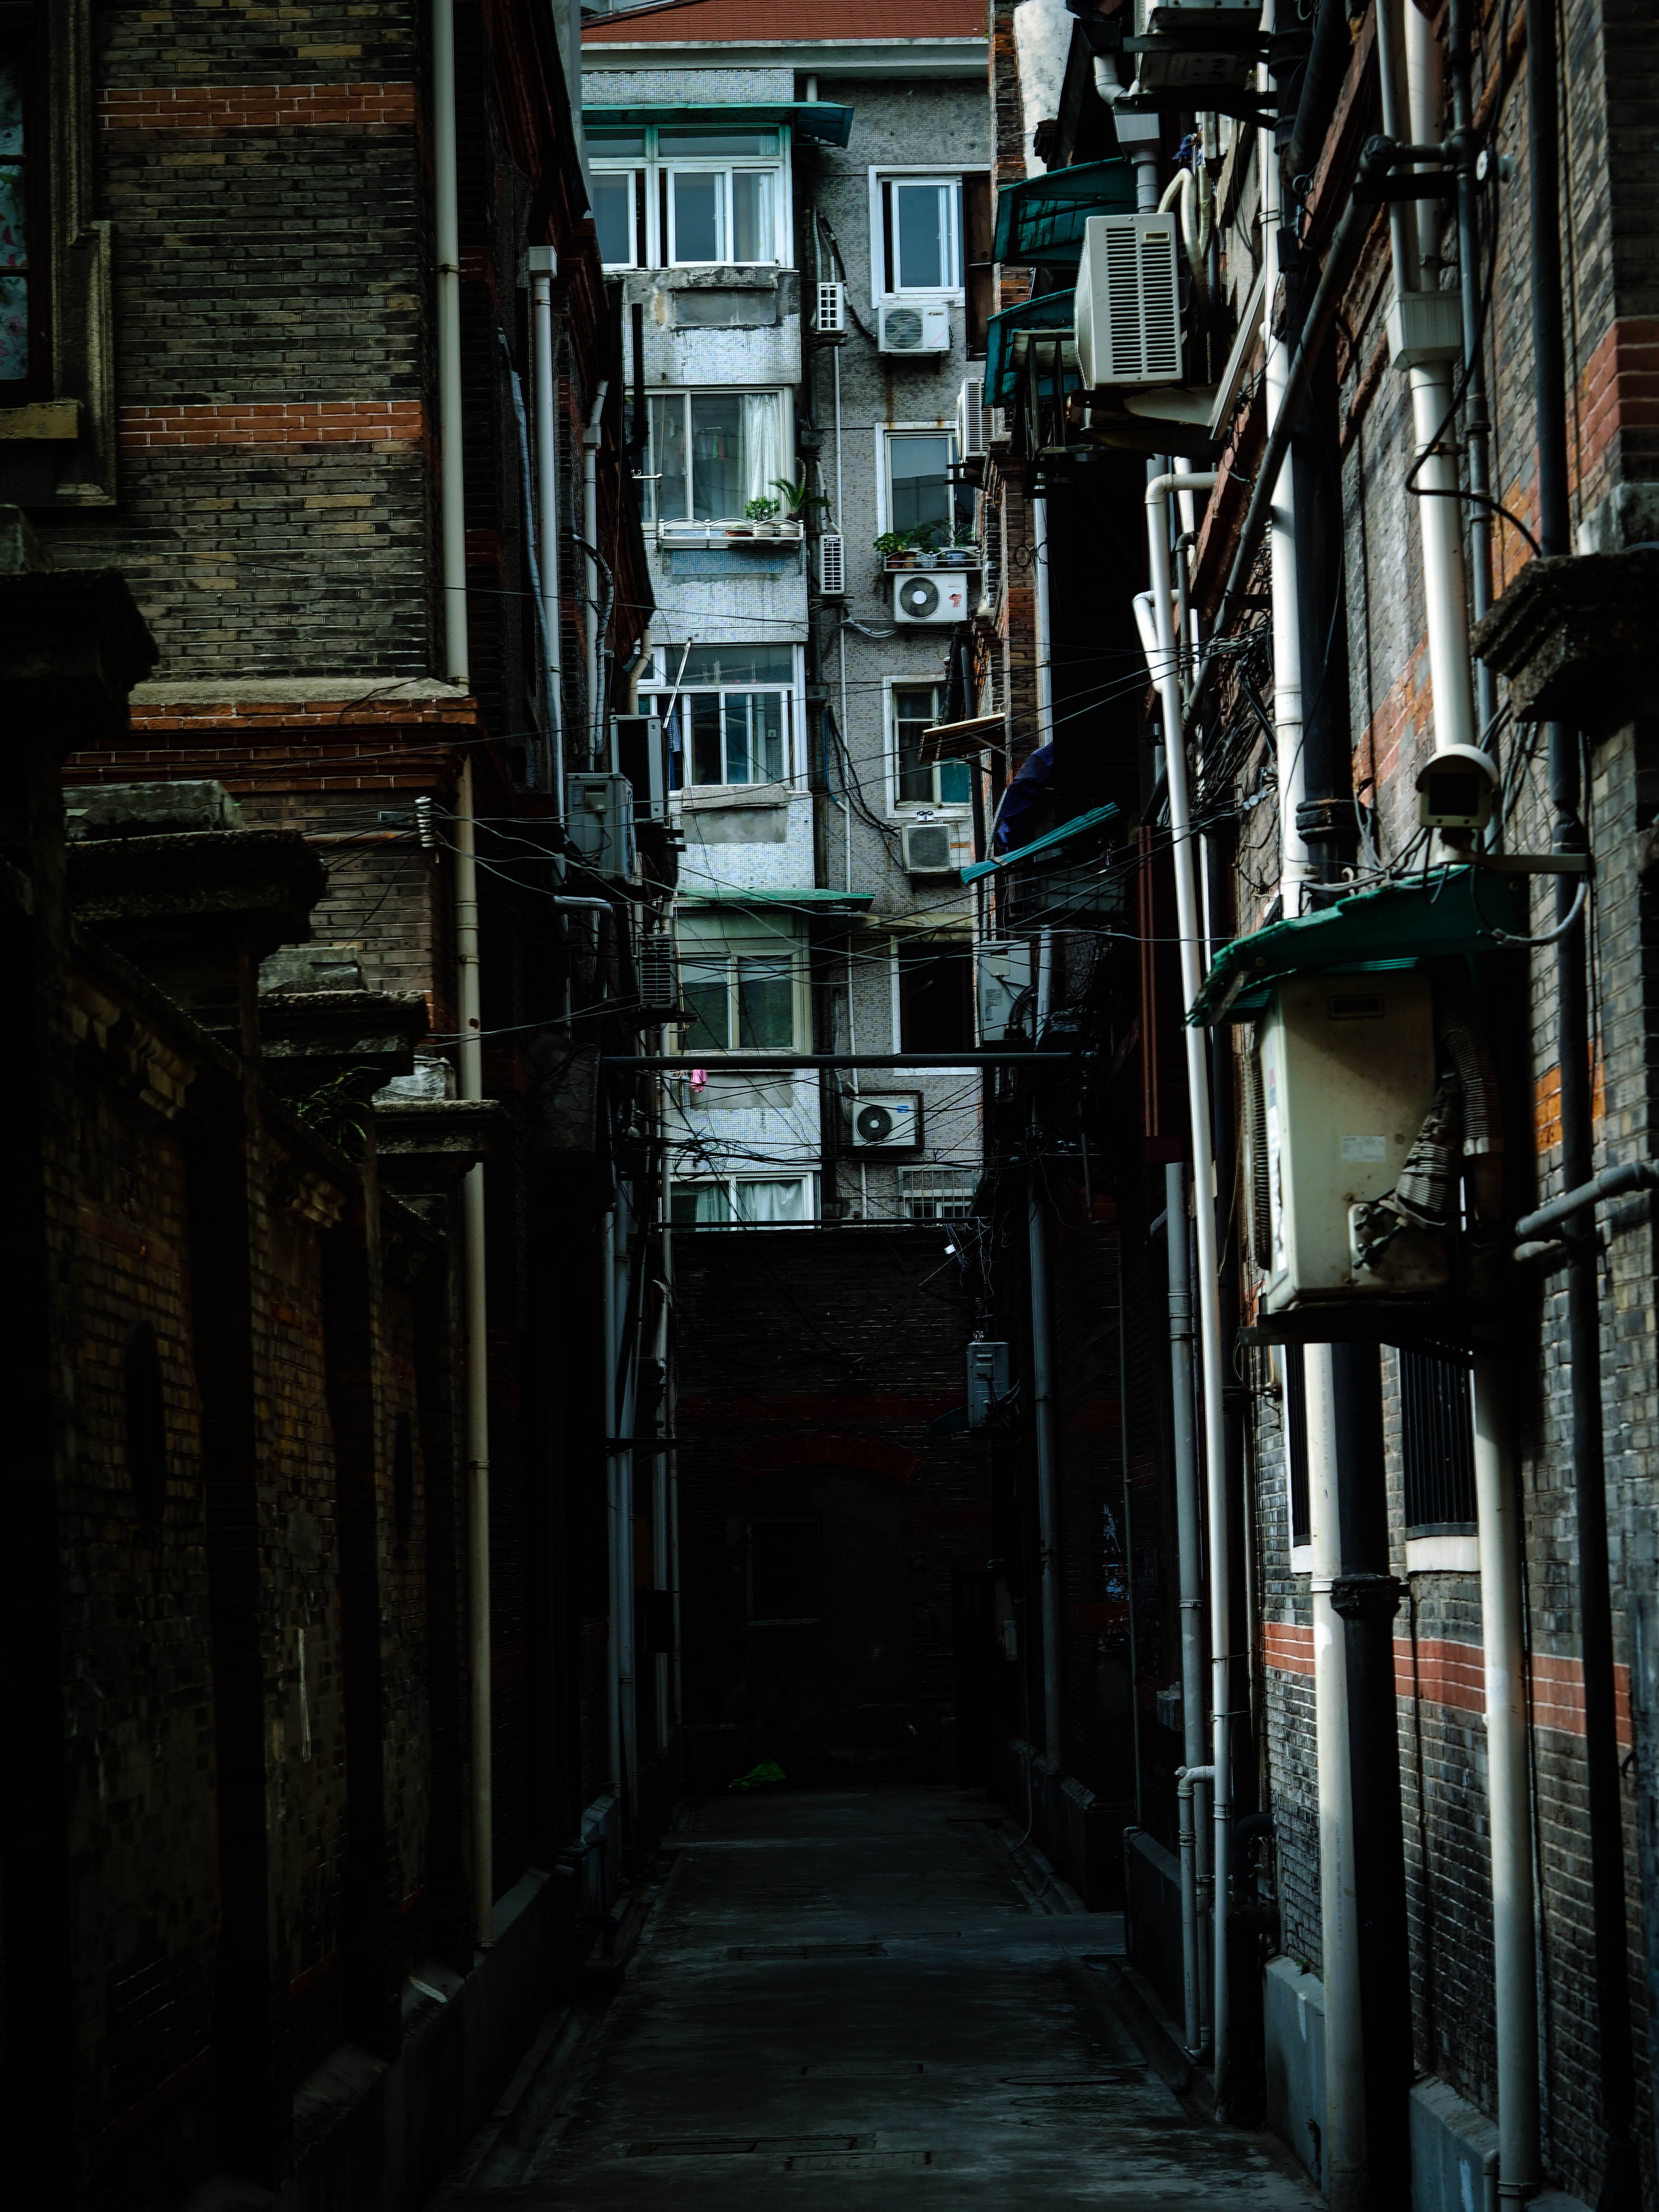
landscape, road, street, alley, city, cityscape, darkness, monochrome, apartments, infrastructure, shanghai, cbd, metropolis, people's republic of china, urban area